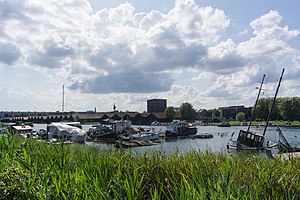
Erdkehlgraven / Historie / Fredens Havn
Erdkehlgraven i august 2019
Erdkehlgraven et et vandområde mellem Refshalevej og Christiansholm vest for Christiania i København. Området afgrænses mod syd af Laboratoriegraven og mod nordvest af Tømmergraven og Maskingraven.